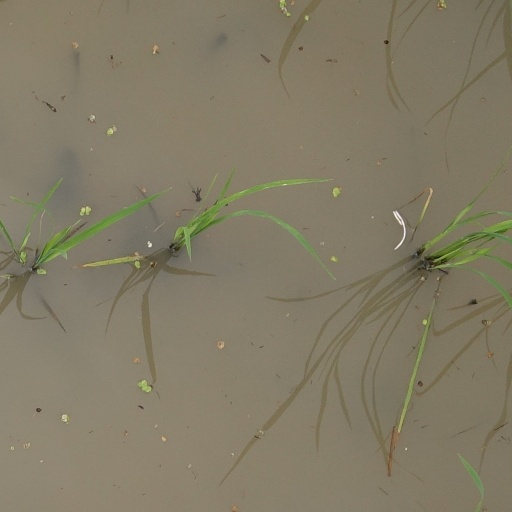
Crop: rice